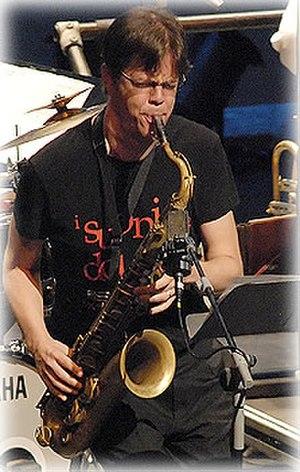
Donny McCaslin avec le Maria Schneider Orchestra - Toronto Jazz festival (2009)
Donny McCaslin, né le 11 août 1966, est un saxophoniste ténor de jazz. Influencé par son père, pianiste et vibraphoniste, il fait ses débuts au saxophone ténor à 12 ans et progresse rapidement. Après être passé au Berklee College of Music de Boston, il rejoint le quintet d'un professeur de l'école, Gary Burton, avec lequel il tournera quelques années. Il déménage à New York en 1991, rejoint le groupe Steps Ahead, et joue également avec des ensembles plus importants comme le Ken Schaphorst’s big band ou le Maria Schneider Orchestra. En 2005, il rejoint le quintet du trompettiste Dave Douglas.